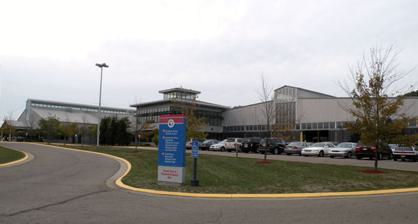
Building: Robert Morris University Island Sports Center
Country: United States of America
Year built: 1998
Exterior of Robert Morris University Island Sports Center The Robert Morris University Island Sports Center (abbreviated RMU Island Sports Center ) is a sports complex located in the Pittsburgh suburb of Neville Island in Allegheny County , Pennsylvania , United States . The RMU Island Sports Center opened in 1998, and houses several ice and inline skating rinks, a golf range, a miniature golf course, athletic fields, a strength and fitness center, a bistro and a pro shop. In 2003, Robert Morris University bought a Superfund Site's land (called Ohio River Park ) from Neville Land Company for 2.7 million. Ohio River Park is still being monitored by the EPA . A boathouse was added in October 2016. The complex is accessible via exit 65 of Interstate 79 . Clearview Arena Clearview Arena Clearview Arena Location in Pennsylvania Show map of Pennsylvania Clearview Arena Location in the United States Show map of the United States Former names RMU Island Sports Center Ice Arena (1998–2012) 84 Lumber Arena (2012–2017) Colonials Arena (2017–2020) Location 7600 Grand Avenue Neville Township, Pennsylvania , U.S. Owner Robert Morris University Operator Robert Morris University Capacity 1,200 (hockey) Surface 200' x 85' (hockey) Opened October 1998 Tenants Pittsburgh Forge ( NAHL ) (2001–2003) Robert Morris Colonials ( NCAA ) (2004–2021, 2023–present) Clearview Arena (formerly the RMU Island Sports Center Ice Arena , 84 Lumber Arena and Colonials Arena ) is a 1,200-seat ice hockey rink located in the RMU Island Sports Center. Robert Morris University and 84 Lumber reached a deal by which 84 Lumber would receive naming rights as of March 21, 2012. The arena later dropped the 84 Lumber name before the 2017-18 season and reverted to being known as the Colonials Arena at the RMU Island Sports Center. Announced on October 13, 2020, the arena would be renamed Clearview Arena after securing a naming rights deal with Clearview Federal Credit Union . It is home to the Robert Morris Colonials men's and women's NCAA Division I ice hockey teams that compete in Atlantic Hockey and College Hockey America respectively, as well as RMU's club hockey team competing at the ACHA Division I level in the College Hockey Mid-America conference (CHMA) and various local youth hockey programs. In addition, it is home to the Pittsburgh Curling Club . The arena served as the former home of the Pittsburgh Forge Junior-A NAHL team, which moved to Toledo, Ohio in 2003. The Pittsburgh Forge are now known as the Corpus Christi IceRays as of 2020. Teams Team League Years active Robert Morris Colonials Atlantic Hockey ( NCAA Division I ) 2004–2021, 2023- Robert Morris Lady Colonials College Hockey America (NCAA Division I) 2005–2021, 2023- Robert Morris Colonials College Hockey Mid-America ( ACHA ) Gallery Another view of the Island Sports Center. A youth ice hockey game at the Island Sports Center on September 26, 2010. The track and field at the Island Sports Center. References